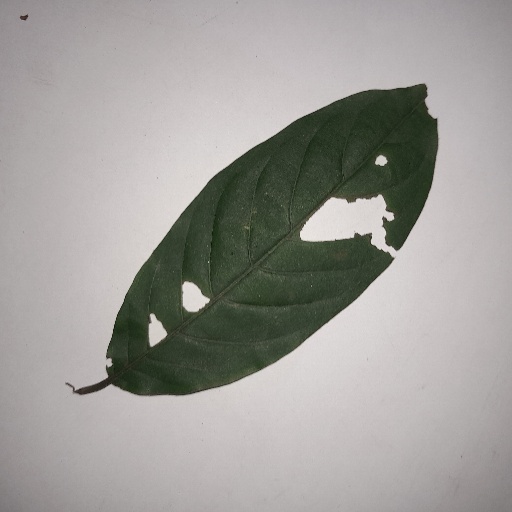
Species: HariTaki
Leaf condition: Bacterial Spot